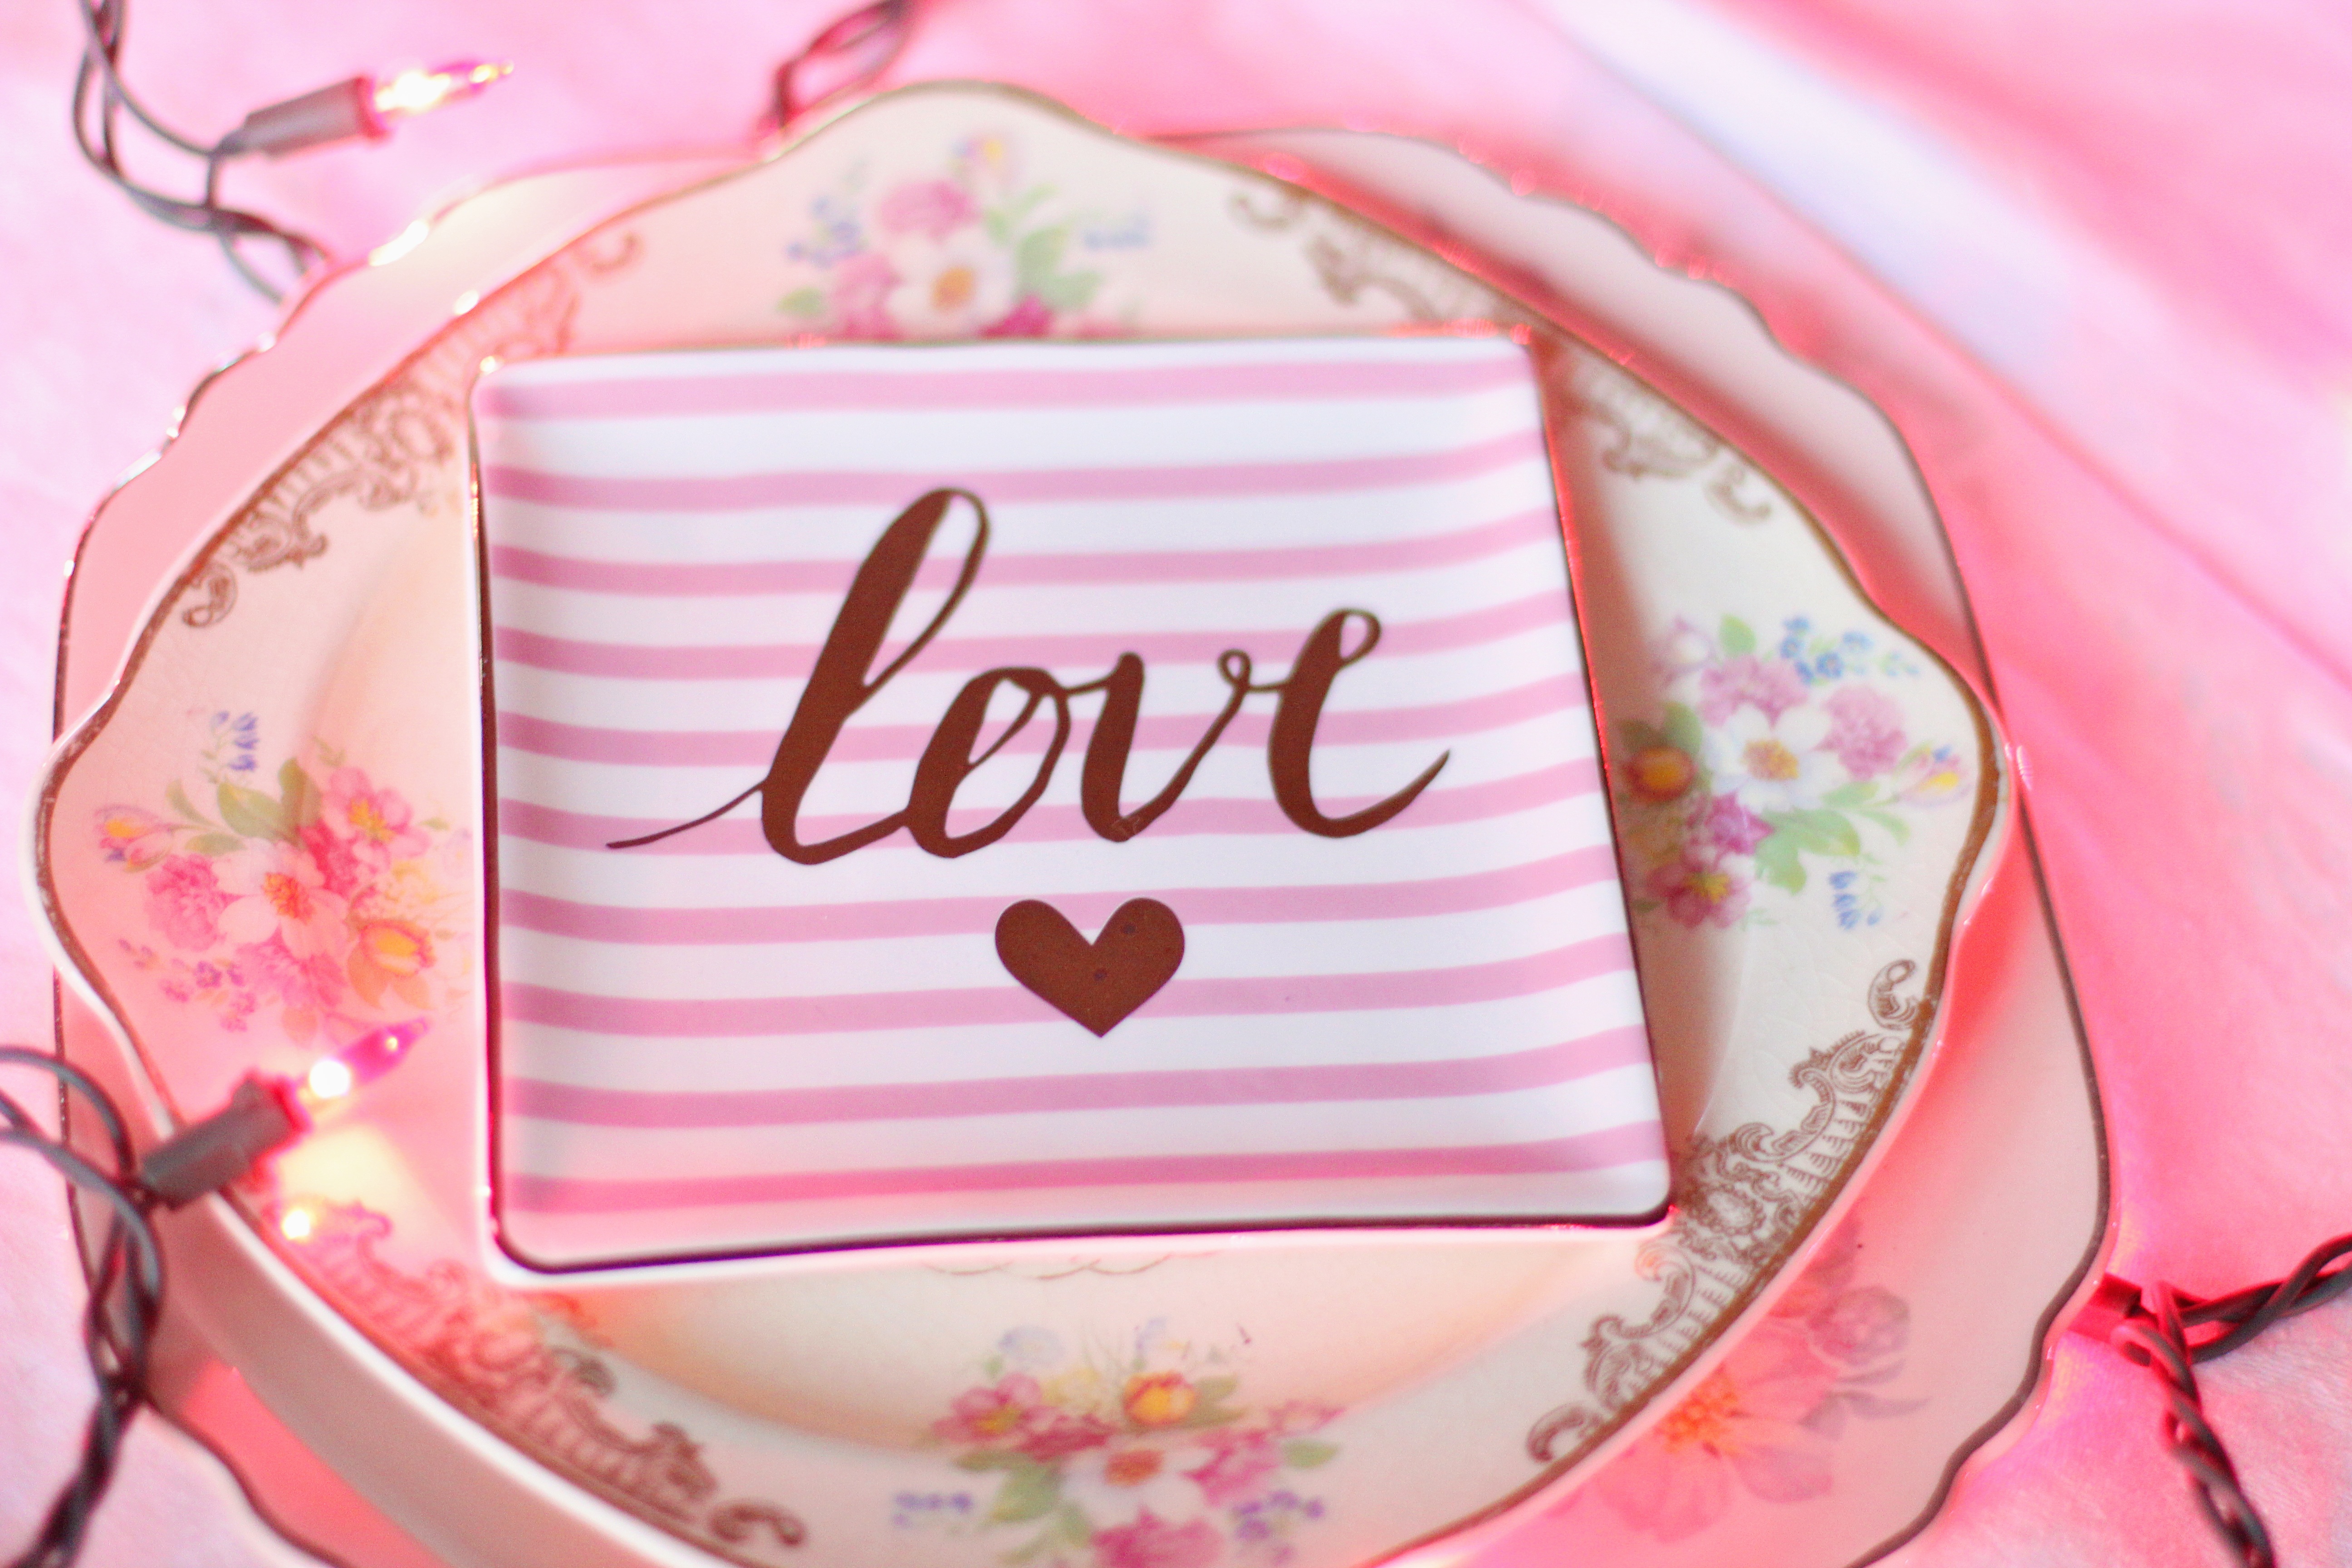
table, vintage, flower, petal, celebration, love, heart, decoration, food, red, holiday, romance, romantic, glow, pink, dessert, wedding, cake, birthday cake, place setting, happy, icing, party, table setting, valentine, greeting, valentines day, february, torte, cake decorating, be mine, vintage plate, vintage place setting, pink lights